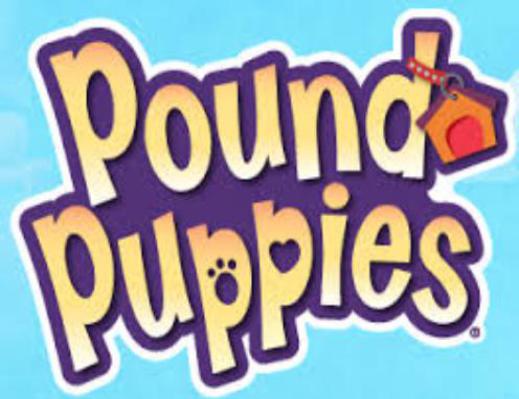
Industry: Leisure